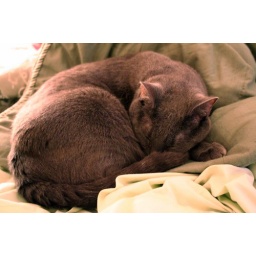
Smokey sleeping in our bed